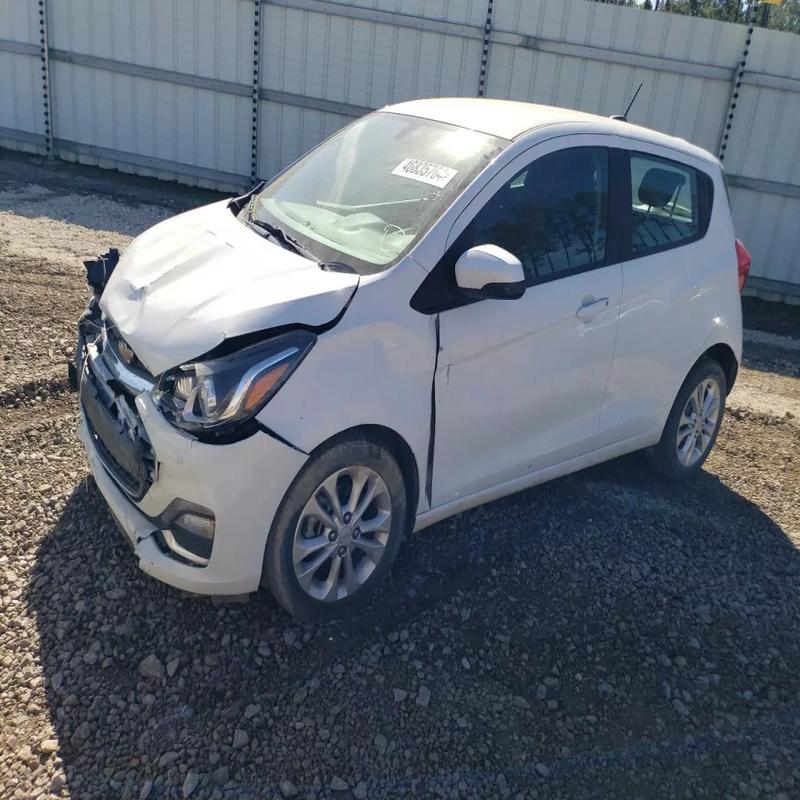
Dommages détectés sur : plaque d'immatriculation avant, pare-choc avant, feu avant droit, feu avant gauche, capot, aile avant droite, aile avant gauche, porte avant gauche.
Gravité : majeur